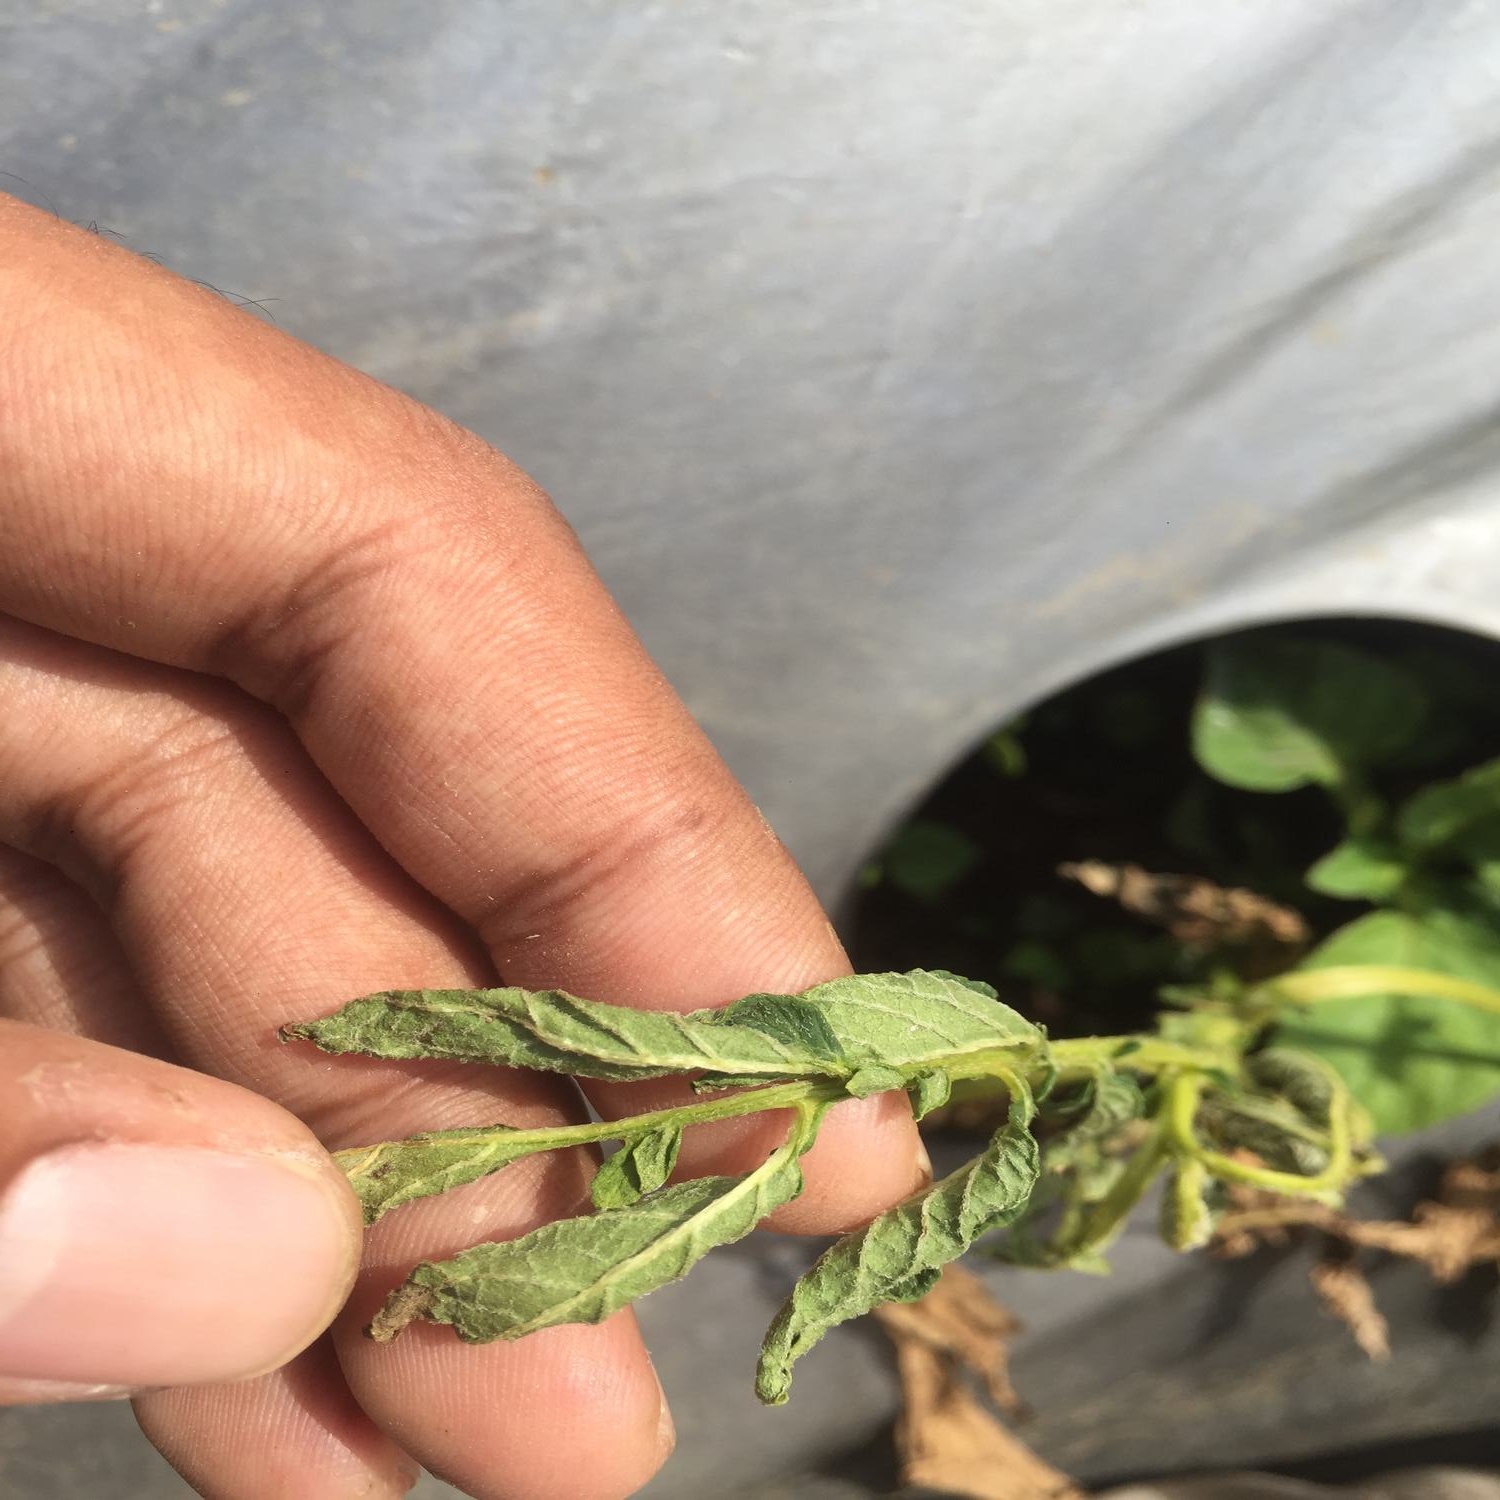
Etiqueta: Pudricion_Parda